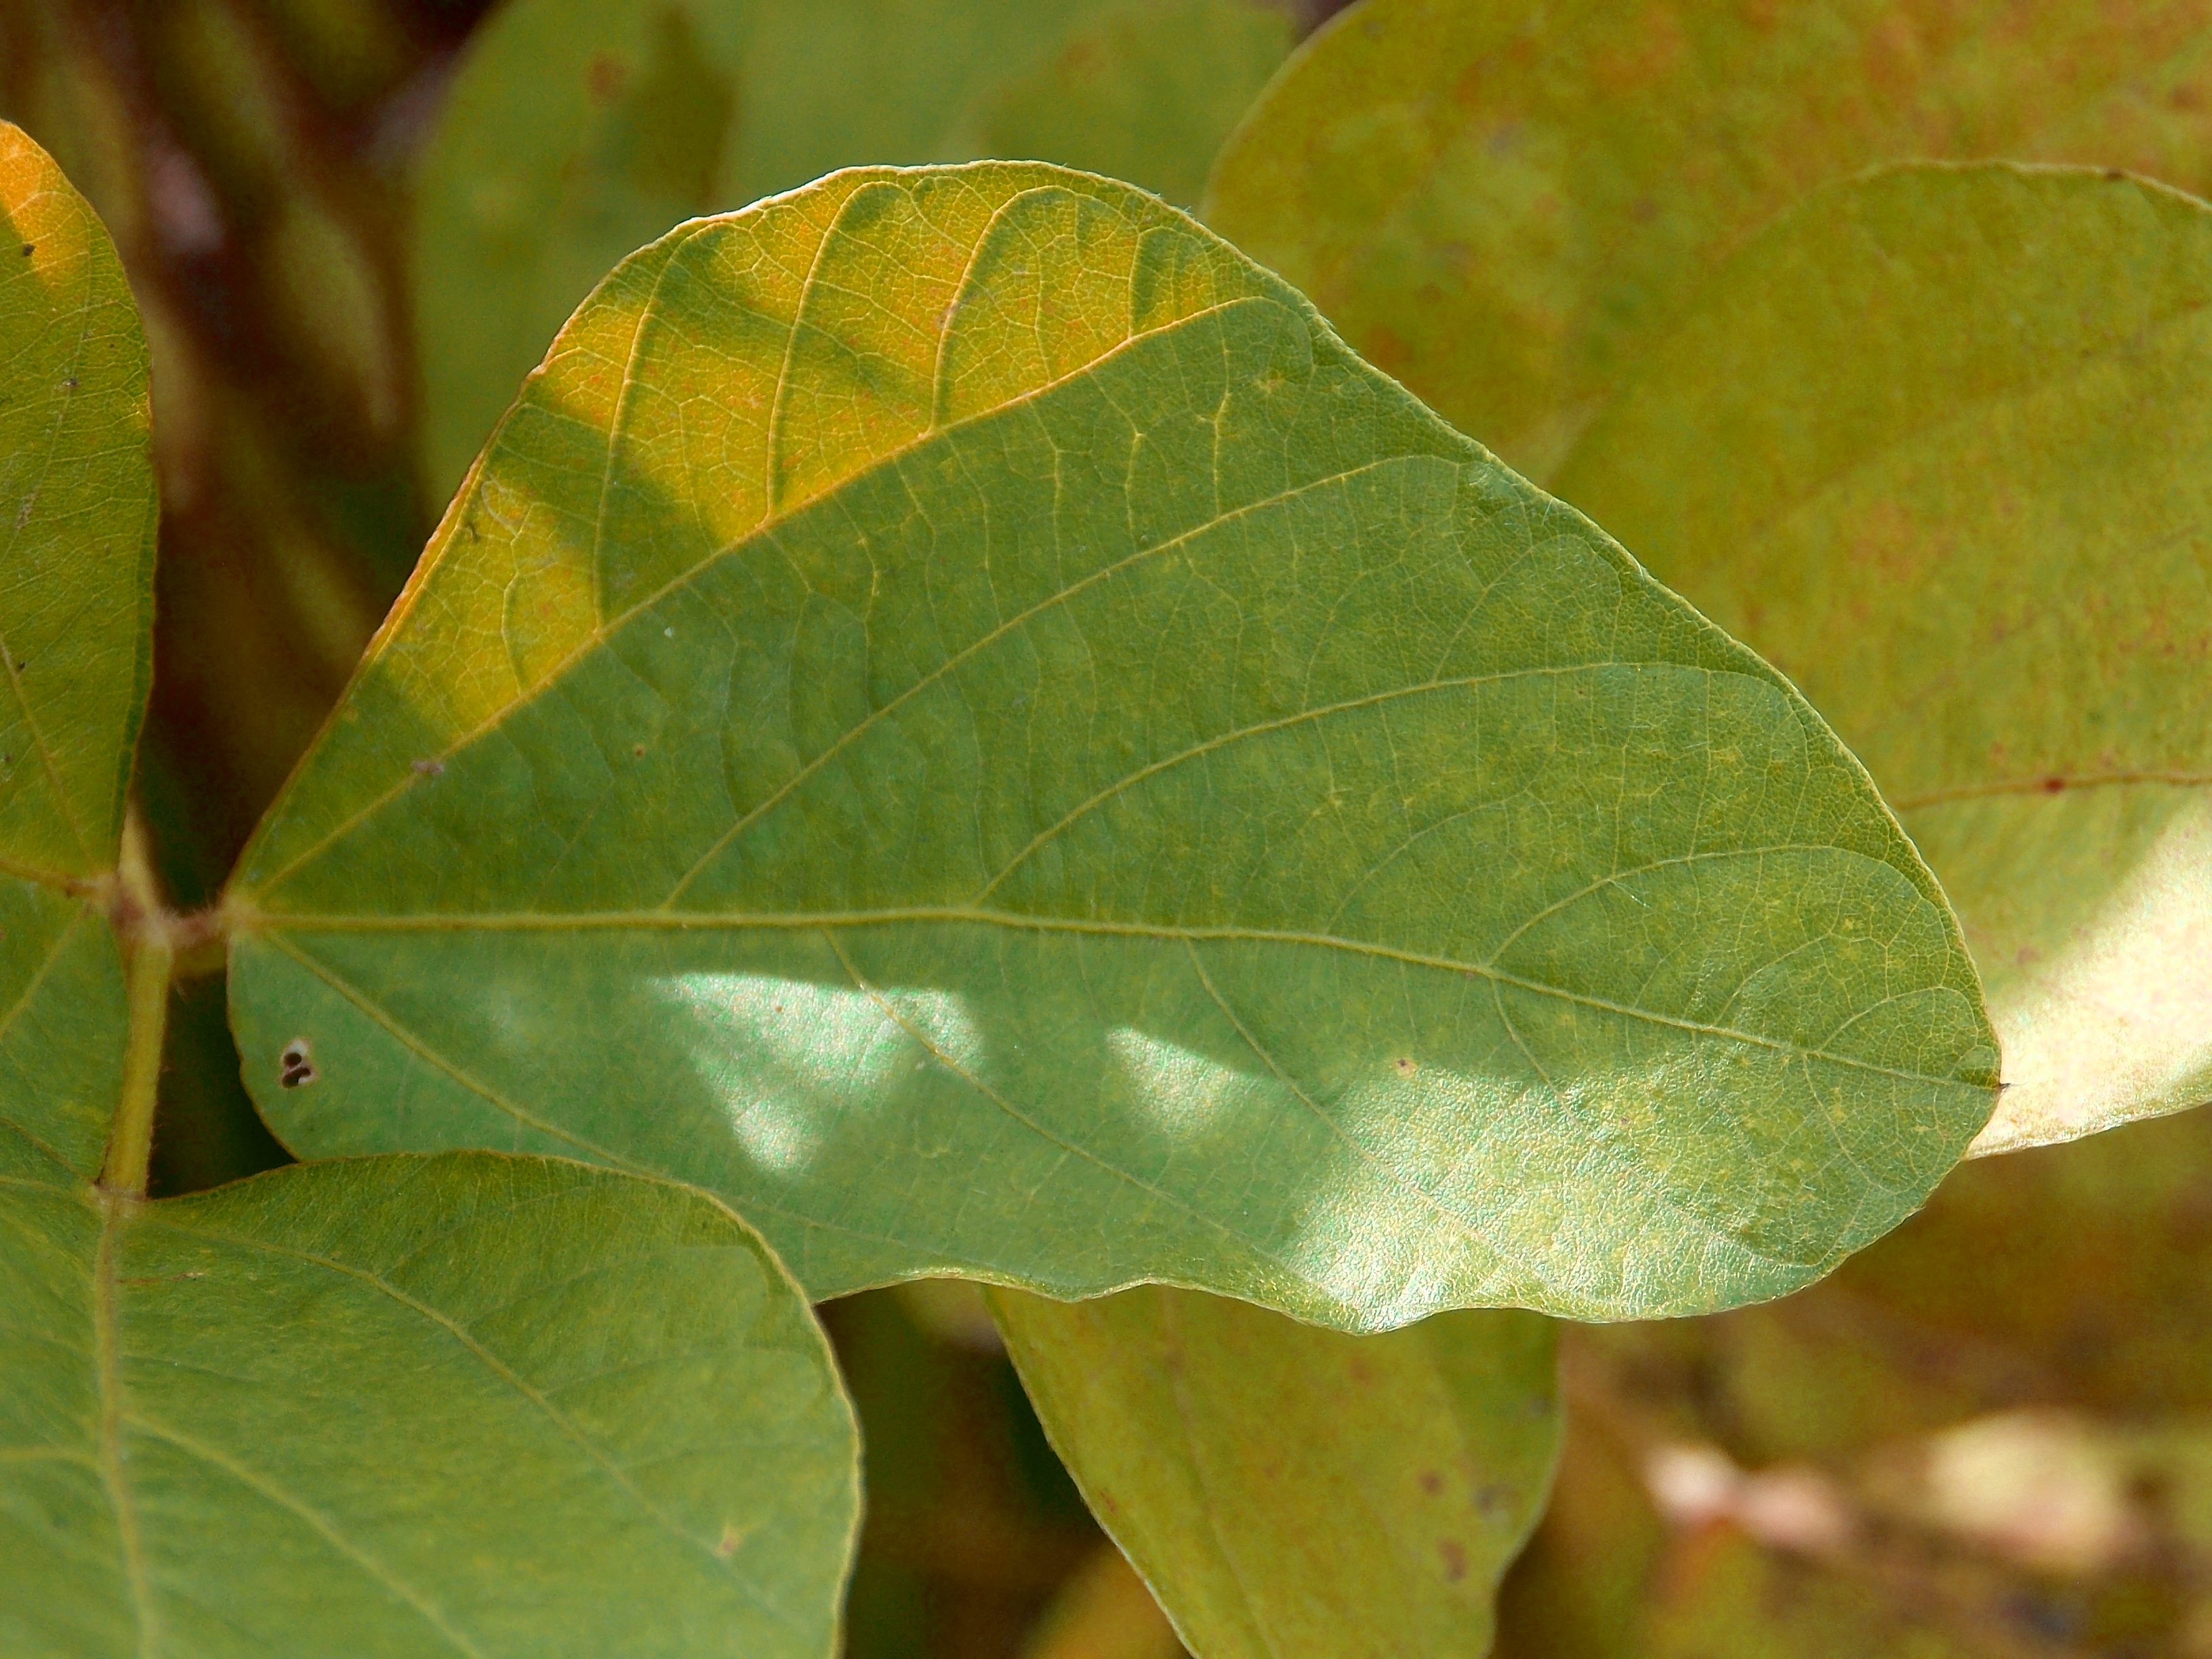
Label: Disease